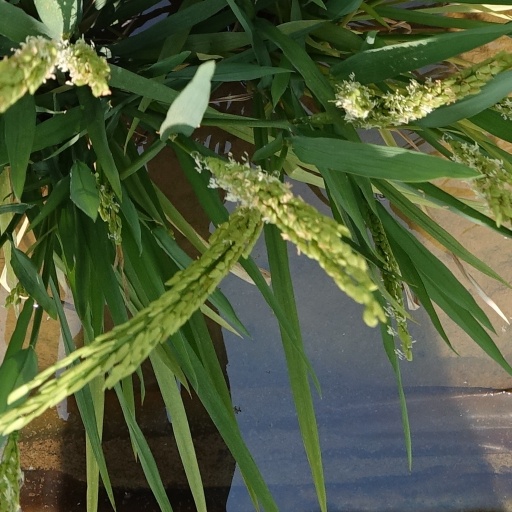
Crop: rice